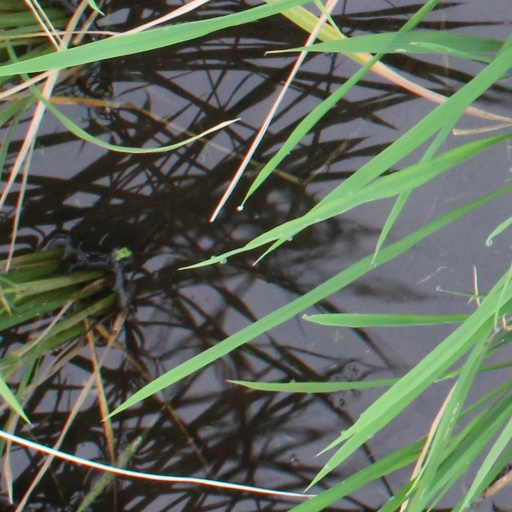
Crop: rice